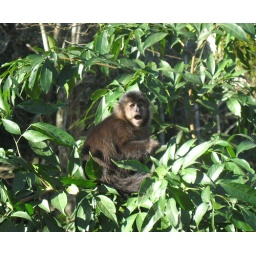
monkey in the tree - closeup - monkey park